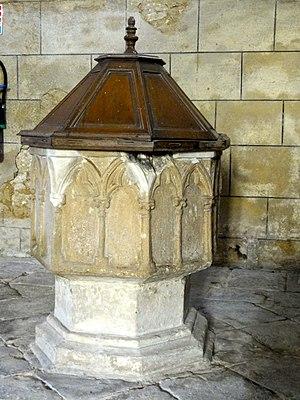
Fonts baptismaux.
L'église Saint-Nicolas est une église catholique paroissiale située à Raray, dans l'Oise, en France. C'est un petit édifice d'un style gothique flamboyant assez pur, qui a été bâti probablement au cours des années 1520 / 1530. Ses parties orientales réutilisent des structures plus anciennes, et le clocher en bâtière, ainsi que la voûte de la chapelle Saint-Joseph au rez-de-chaussée, remontent au milieu du XIIᵉ siècle. Tant à l'extérieur qu'à l'intérieur, l'architecture est soignée, ce qui se traduit notamment par le décor abondant du portail occidental, les piliers ondulés, la modénature complexe et les réseaux flamboyants aux lancettes à têtes trilobées, surmontées de soufflets et mouchettes. Toutes les travées sont voûtées d'ogives. L'église a bénéficié d'une restauration complète à la fin du XIXᵉ et au début du XXᵉ siècle, et été classée monument historique par arrêté du 28 novembre 1921. Elle se trouve aujourd'hui dans un bon état de conservation. Raray est aujourd'hui affilié à la paroisse Saint-Rieul de Senlis. Les messes dominicales sont suspendues depuis l'été 2019.